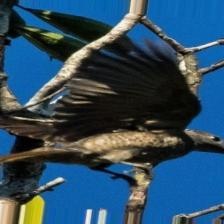
Species: SPANGLED COTINGA
Scientific name: COTINGA CAYANA